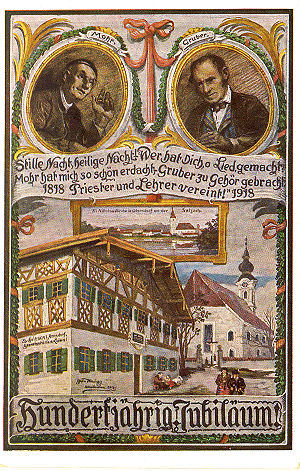
Joseph Mohr
Joseph Mohr og Franz Gruber
Joseph Franz Mohr var en østrigsk præst og forfatter til Stille Nacht, heilige Nacht.